José Francisco Borges

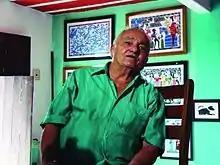
José Francisco Borges

José Francisco Borges (20 December 1935 in Sítio Piroca, in the rural area of Bezerros, Pernambuco – 26 July 2024 in the city of Bezerros), best known as J. Borges, was a Brazilian folk poet and woodcut artist. He was considered the greatest woodcut artist in northeastern Brazil, and "the most celebrated master of the art." His work was exhibited around the world, including at the Louvre and the Smithsonian. It is in the permanent collection of the Museum of International Folk Art in Santa Fe. Borges was a proponent of Cordel literature.